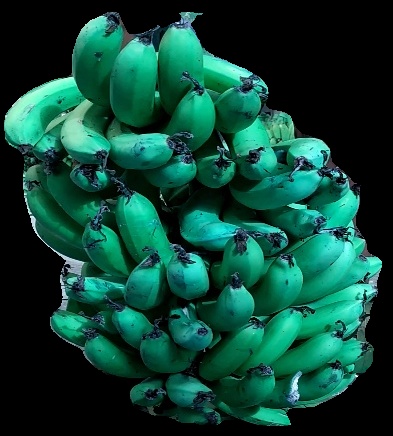
Variety: pachbale
Grade: grade3